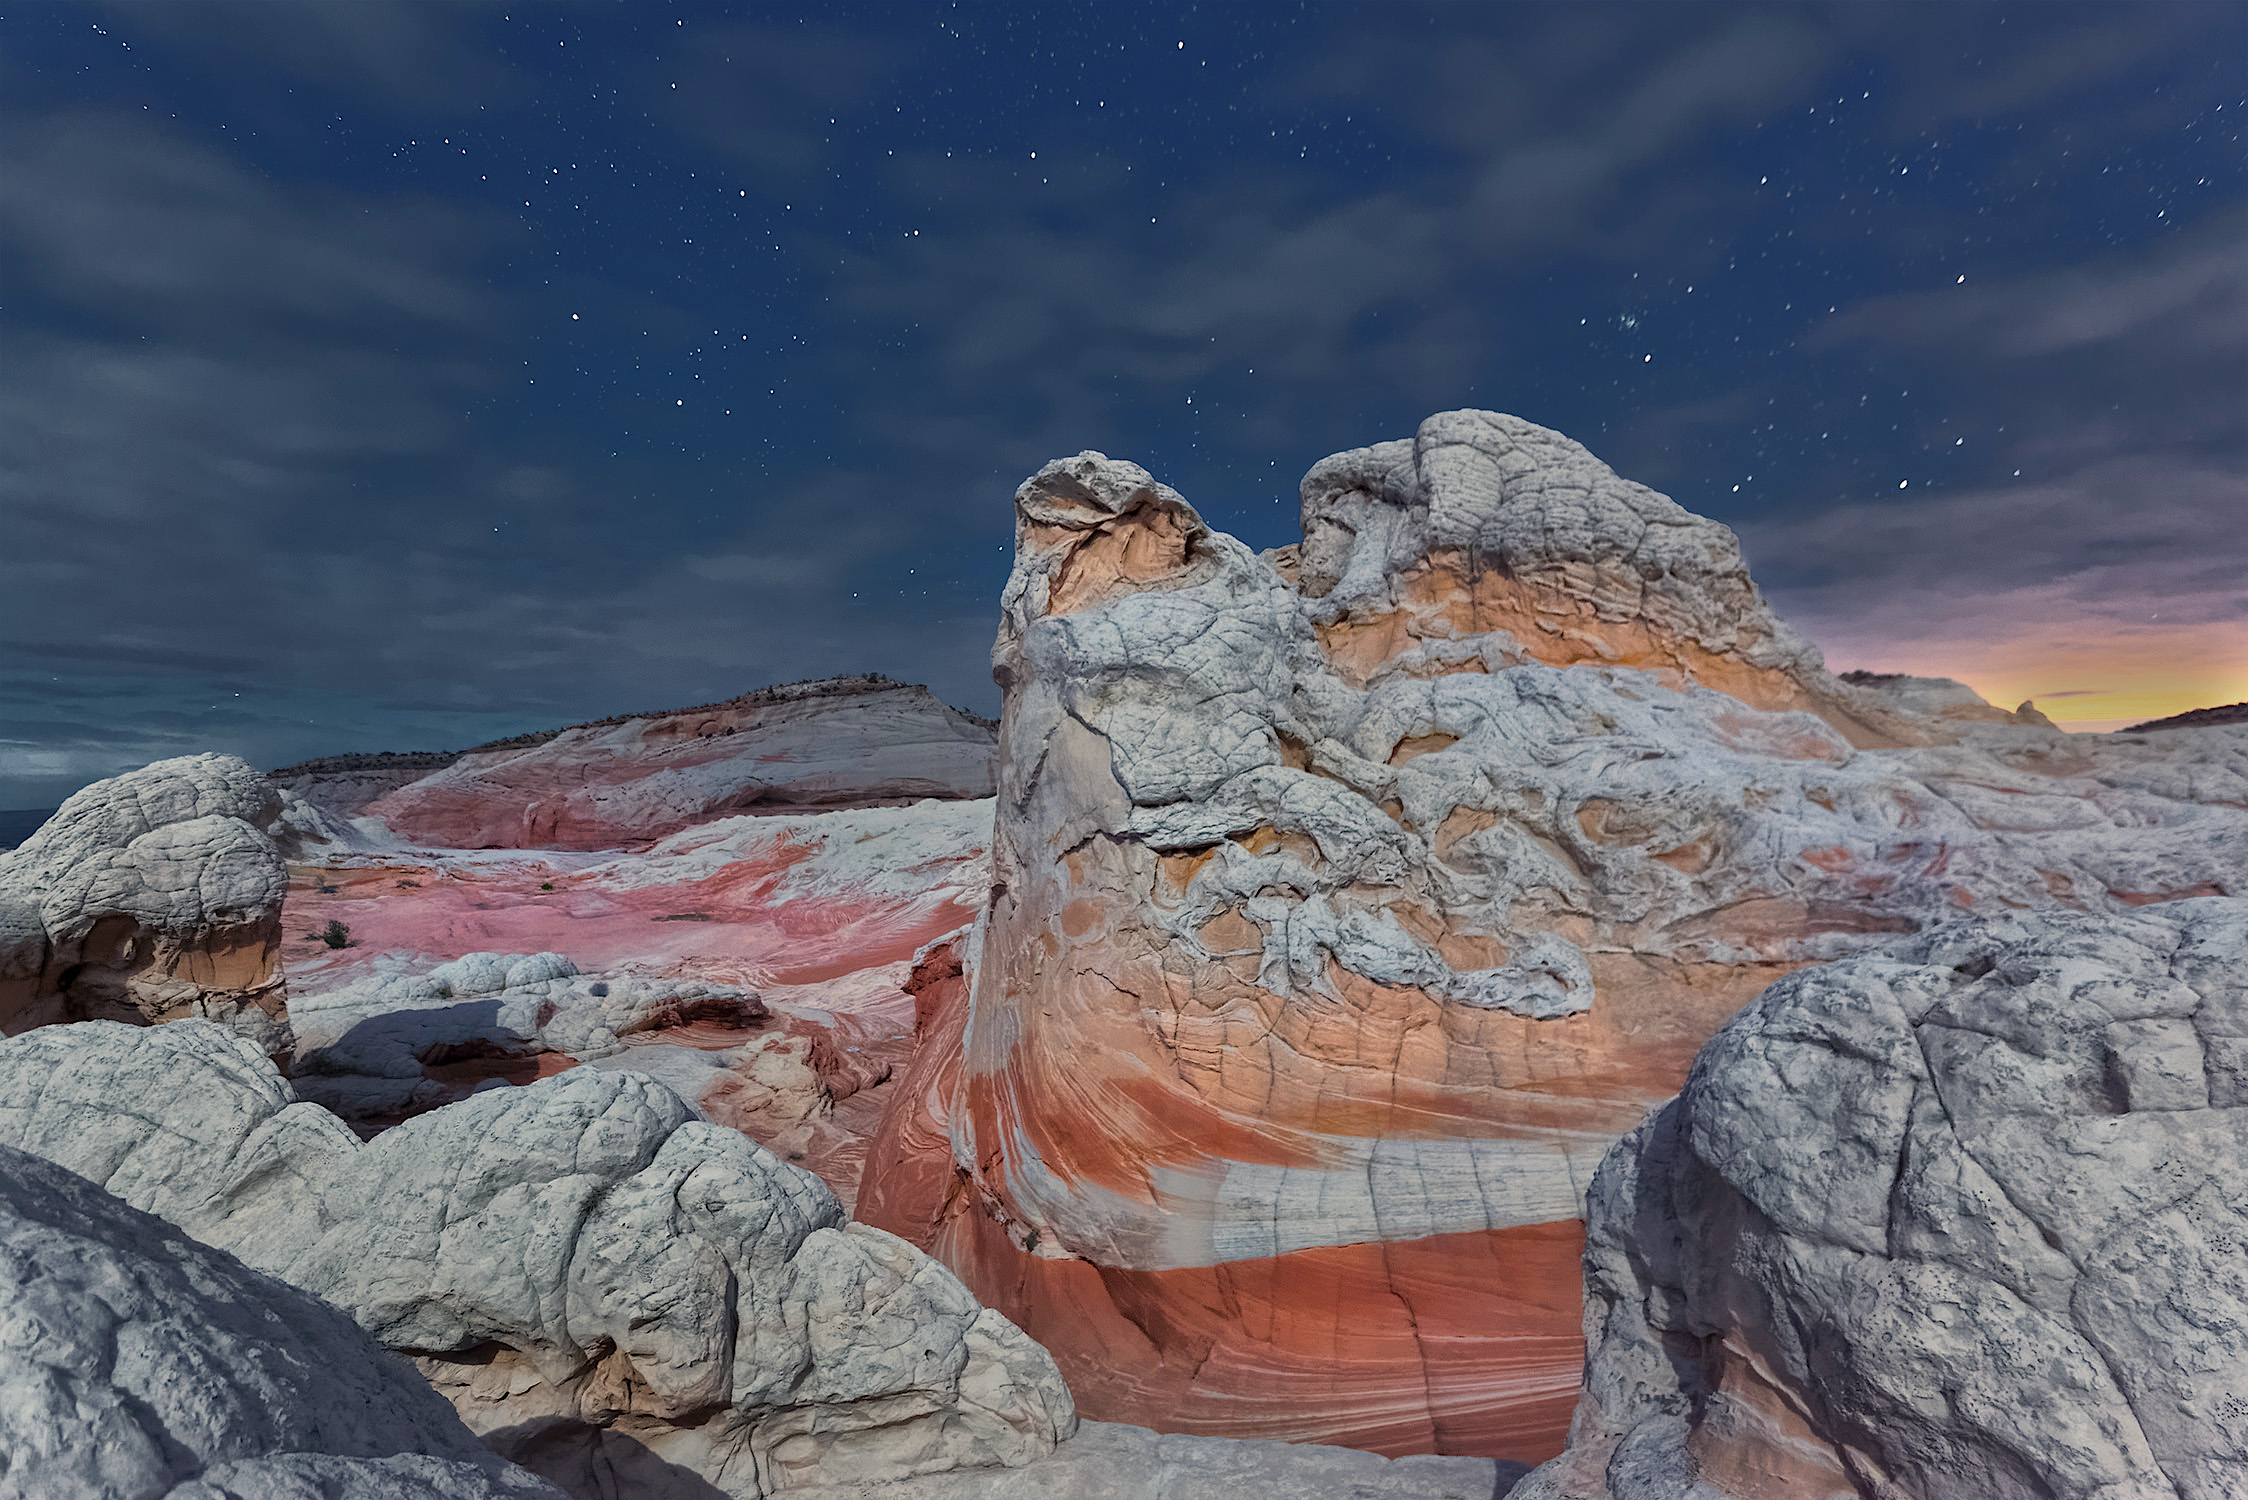
rock, mountain, mountain range, formation, terrain, arizona, geology, stars, badlands, starphotography, nikond800e, whitepocket, starshot, landform, mountainous landforms